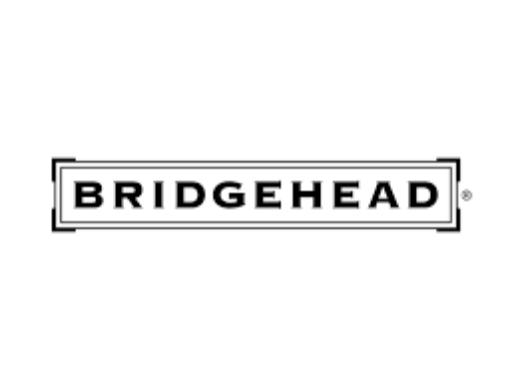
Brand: Bridgehead Coffee
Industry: Food